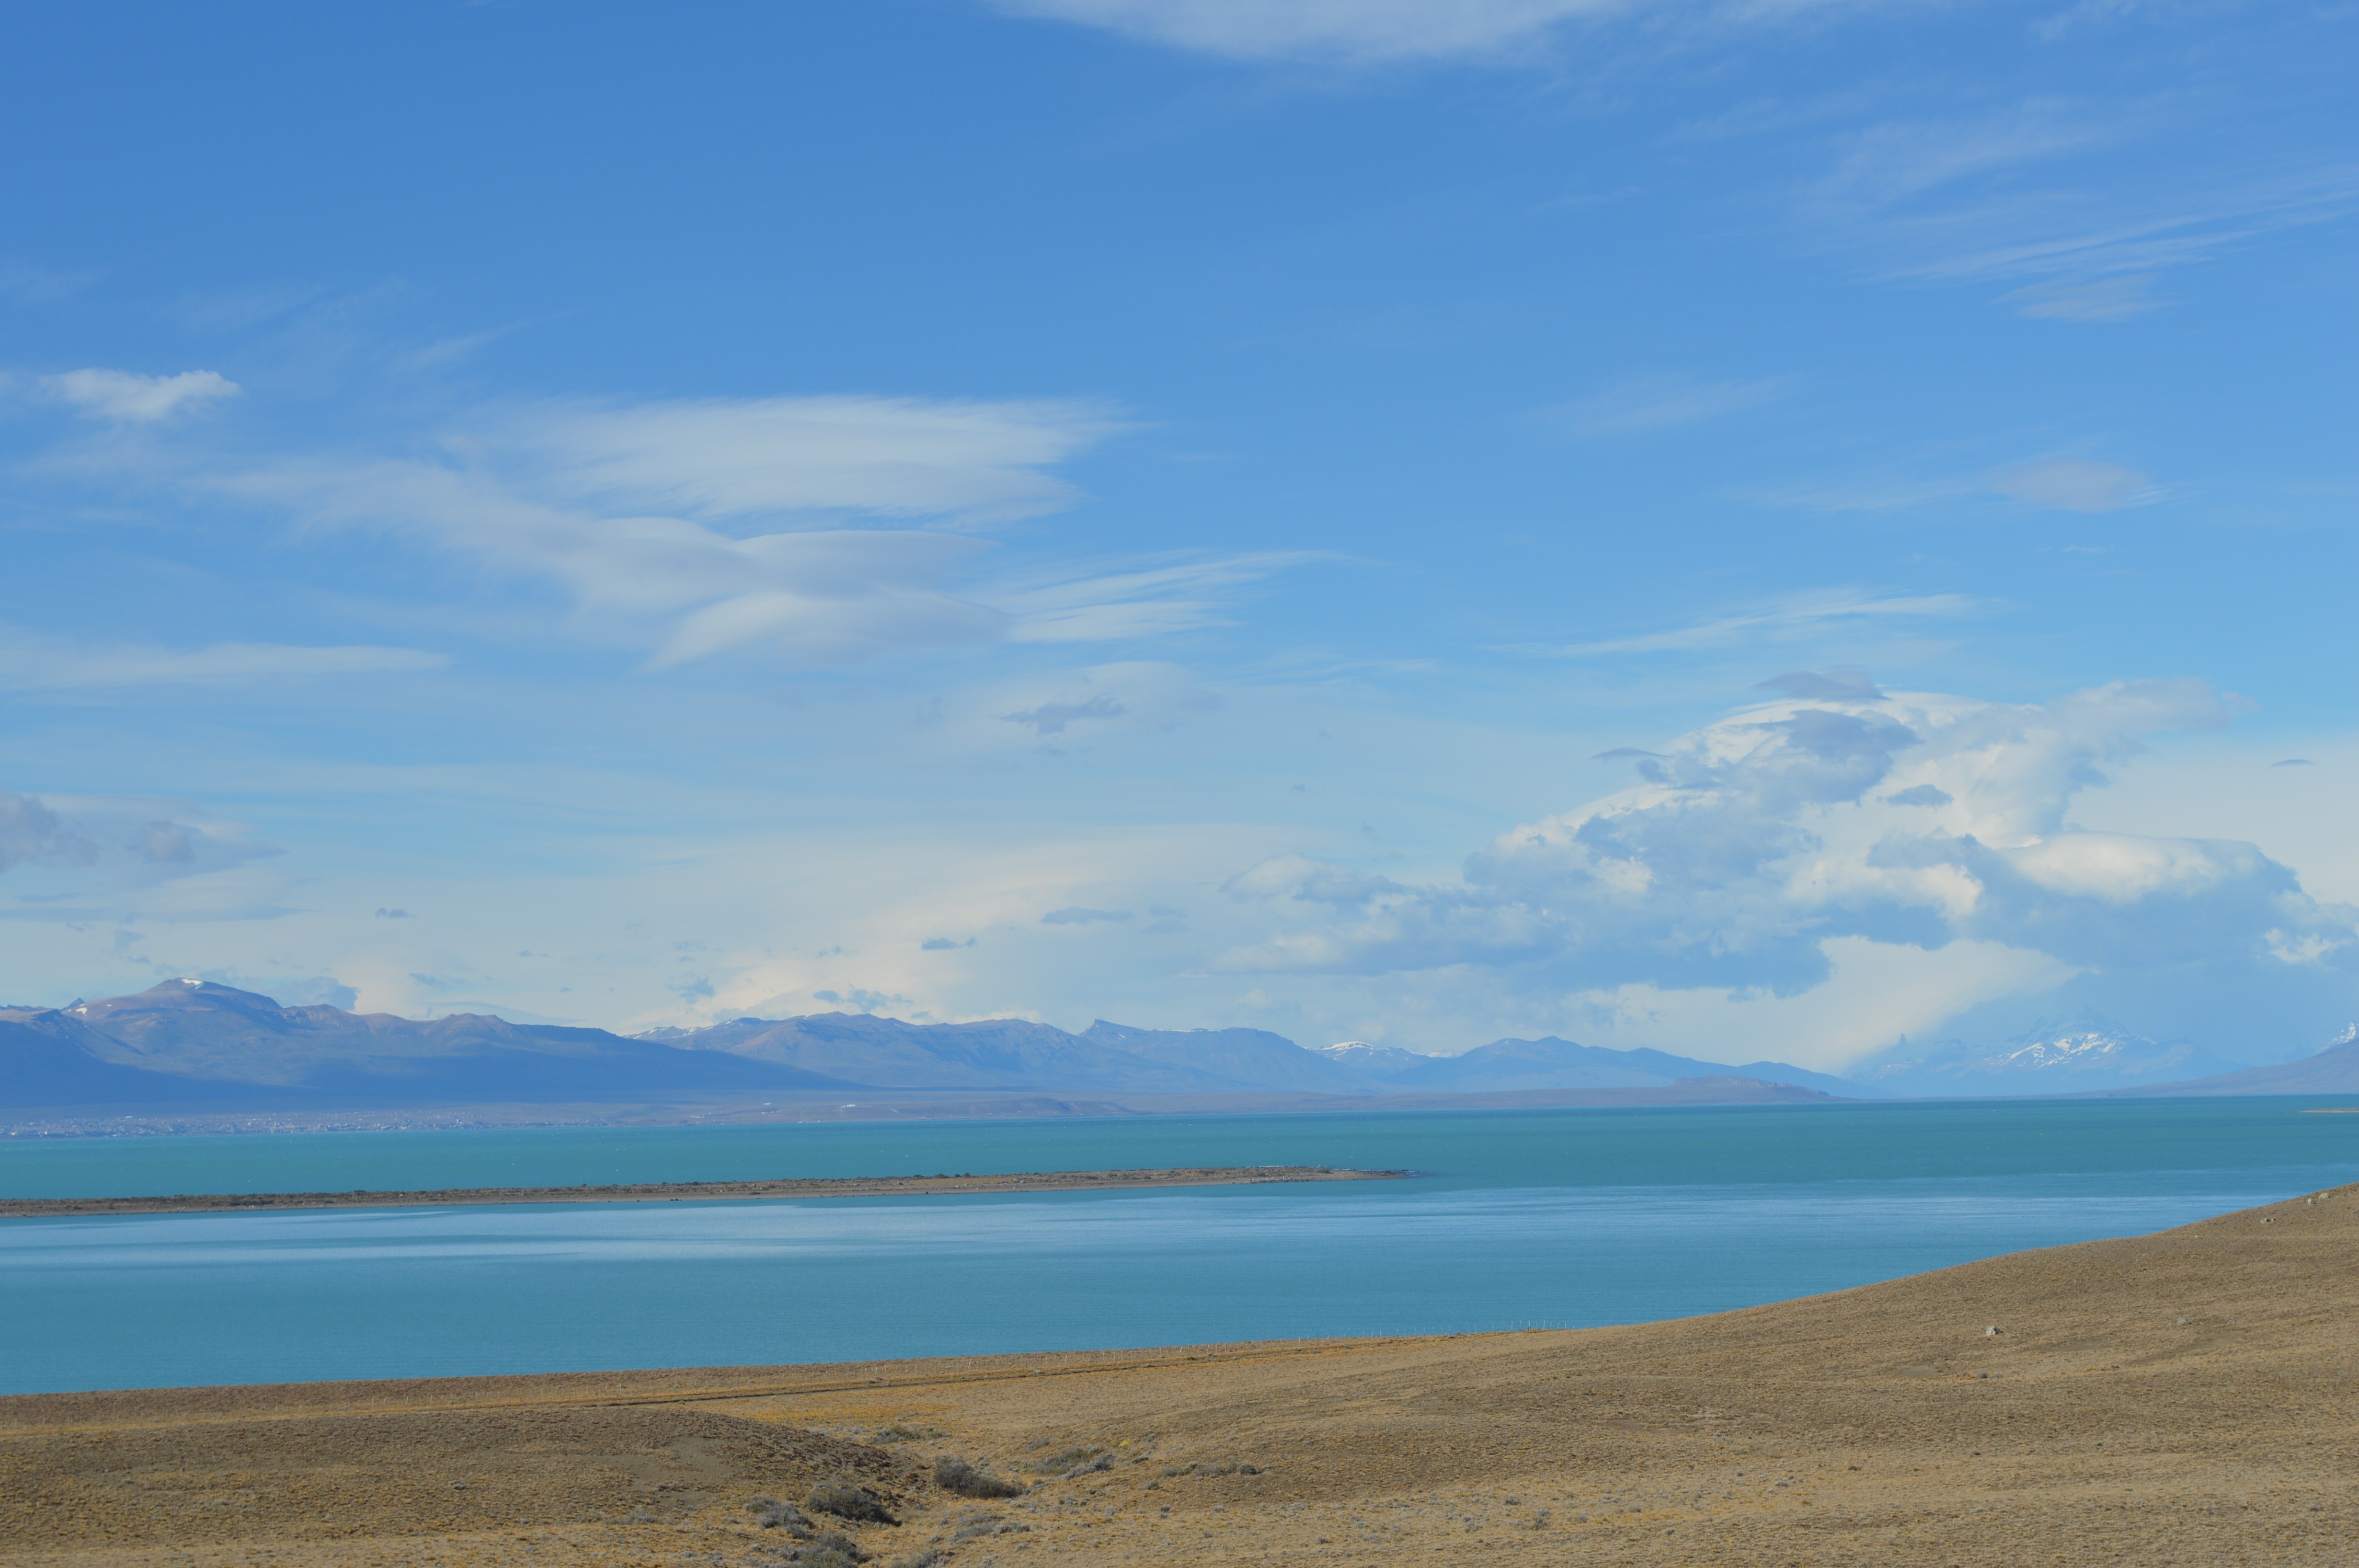
beach, sea, coast, nature, sand, ocean, horizon, cloud, sky, shore, lake, dusk, lagoon, bay, blue, body of water, beautiful, loch, patagonia, cape, rido